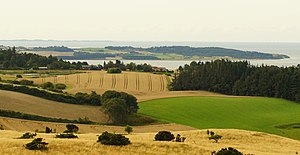
Begtrup Vig
Begtrup Vig set fra Trehøje, med halvøen, Helgenæs samt Kattegat og det nordlige Samsø i baggrunden.
Begtrup Vig set fra Trehøje, sydlige Djursland.
Begtrup Vig er en vig af Aarhusbugten ved Mols, der mod øst og syd afgrænses af Helgenæs, længst mod øst af Dragsmur ved tangen mellem Mols og Helgenæs, hvor også resterne af Olaf Ryes Skanse. Den inderste del af vigen, fra den lille ø Rønnen i nord, og til Stavsøre på Helgenæs, er omgivet af enge og marker. Mod nord er det mere bakket, og her ligger landsbyerne Begtrup og Strands, og videre mod vest nogle sommerhusområder; Kysten drejer herefter mod syd og danner halvøen Skødshoved med det sydlige punkt Mols Hoved. Områdets landskab er formet af isens bevægelser under den sidste istid.